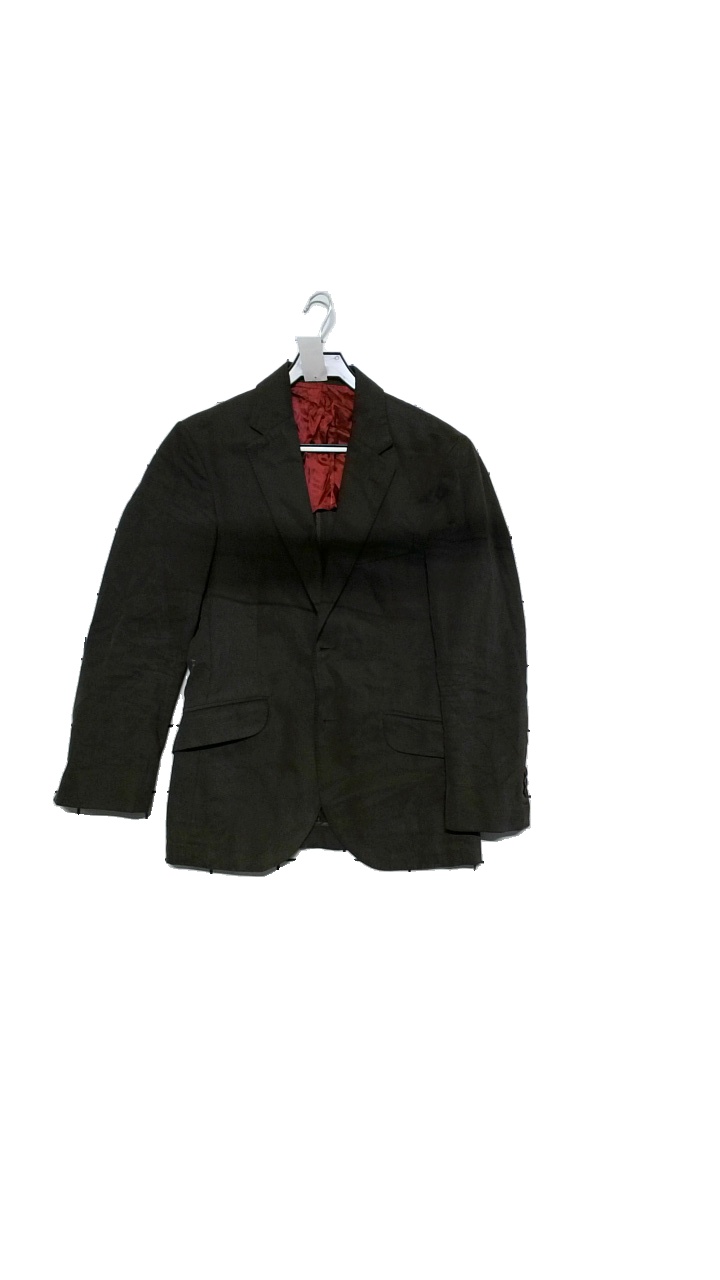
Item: Blazer (Men)
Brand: Hackett London
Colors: Brown
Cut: Regular
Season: All
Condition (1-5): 4
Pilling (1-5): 4
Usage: Reuse
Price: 150-250